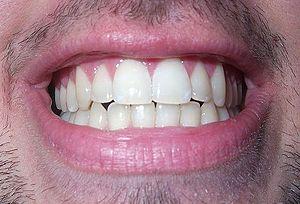
Human teeth
La dent humaine est un organe dur, couleur ivoire, composé d'une couronne et d'une ou plusieurs racines implantées dans l'os alvéolaire des os maxillaires de la cavité buccale, et destiné à couper et à broyer les aliments. On distingue les incisives, les canines, les prémolaires et les molaires. Les dents se forment au cours de la dentition et leur nombre total est en principe de 20 ou 32 selon qu'il s'agisse de la denture temporaire ou définitive, respectivement.